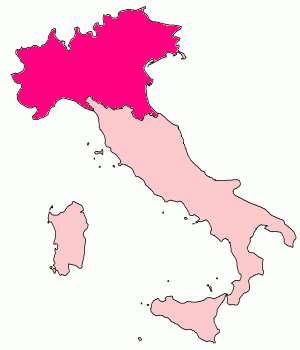
Norditalien
Map showing Northern Italy as defined by the Italian statistics institute (istat): the sum of the NTUS regions of Italia Nord-Ovest and Italia Nord-Est
Norditalien er et udstrakt kulturelt, historisk og geografisk område, som ikke udgør en decideret administrativ enhed. Begrebet bruges til at indikere den nordlige del af Italien, også omtalt som Settentrione. Hvis man kigger på EU's geografiske opdeling af subnationale enheder i statistiske øjemed består Norditalien af to enheder: